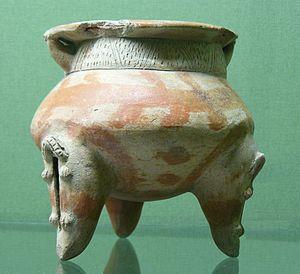
Poterie culture Chiriqui, Panama préhispanique, XIIe - XVIe siècle, collecte du docteur Ménard de Saint Maurice, médecin de la Compagnie de Panama, vers 1880 - Musée national de céramique, Sèvres (Hauts-de-Seine, France) - Inv n° MNC